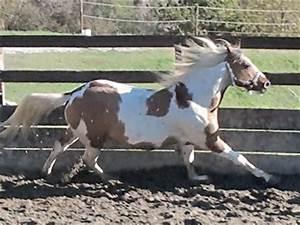
horse